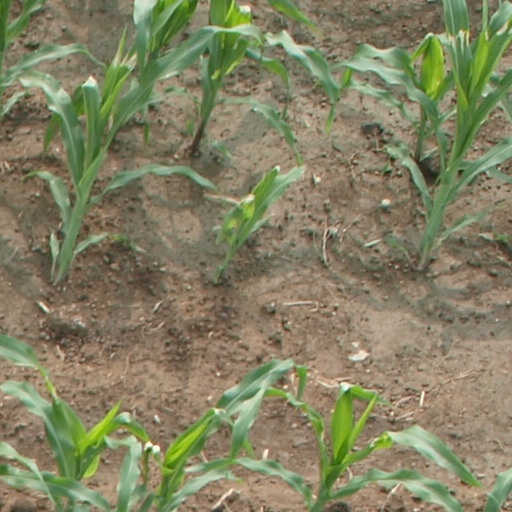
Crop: maize; corn